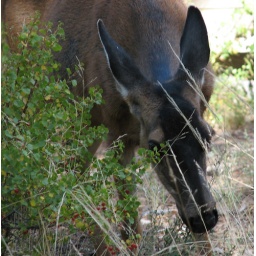
A doe eats some plants for a morning snack. Taken outside of our house in Sunriver, OR.